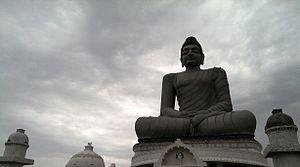
Cet article recense les statues les plus hautes actuellement érigées.